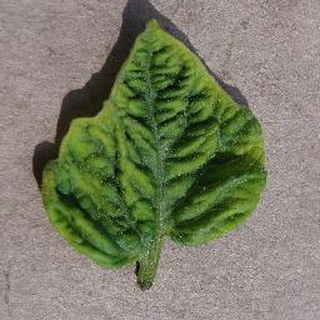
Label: tomato_yellow_leaf_curl_virus